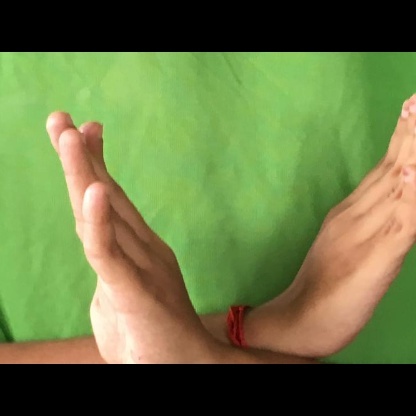
Mudra: Swastikam